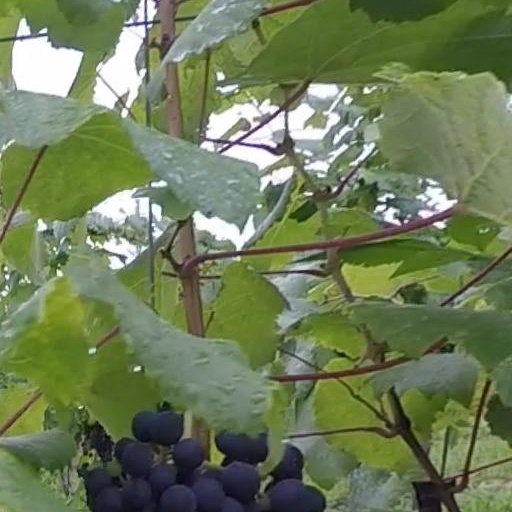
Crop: grape